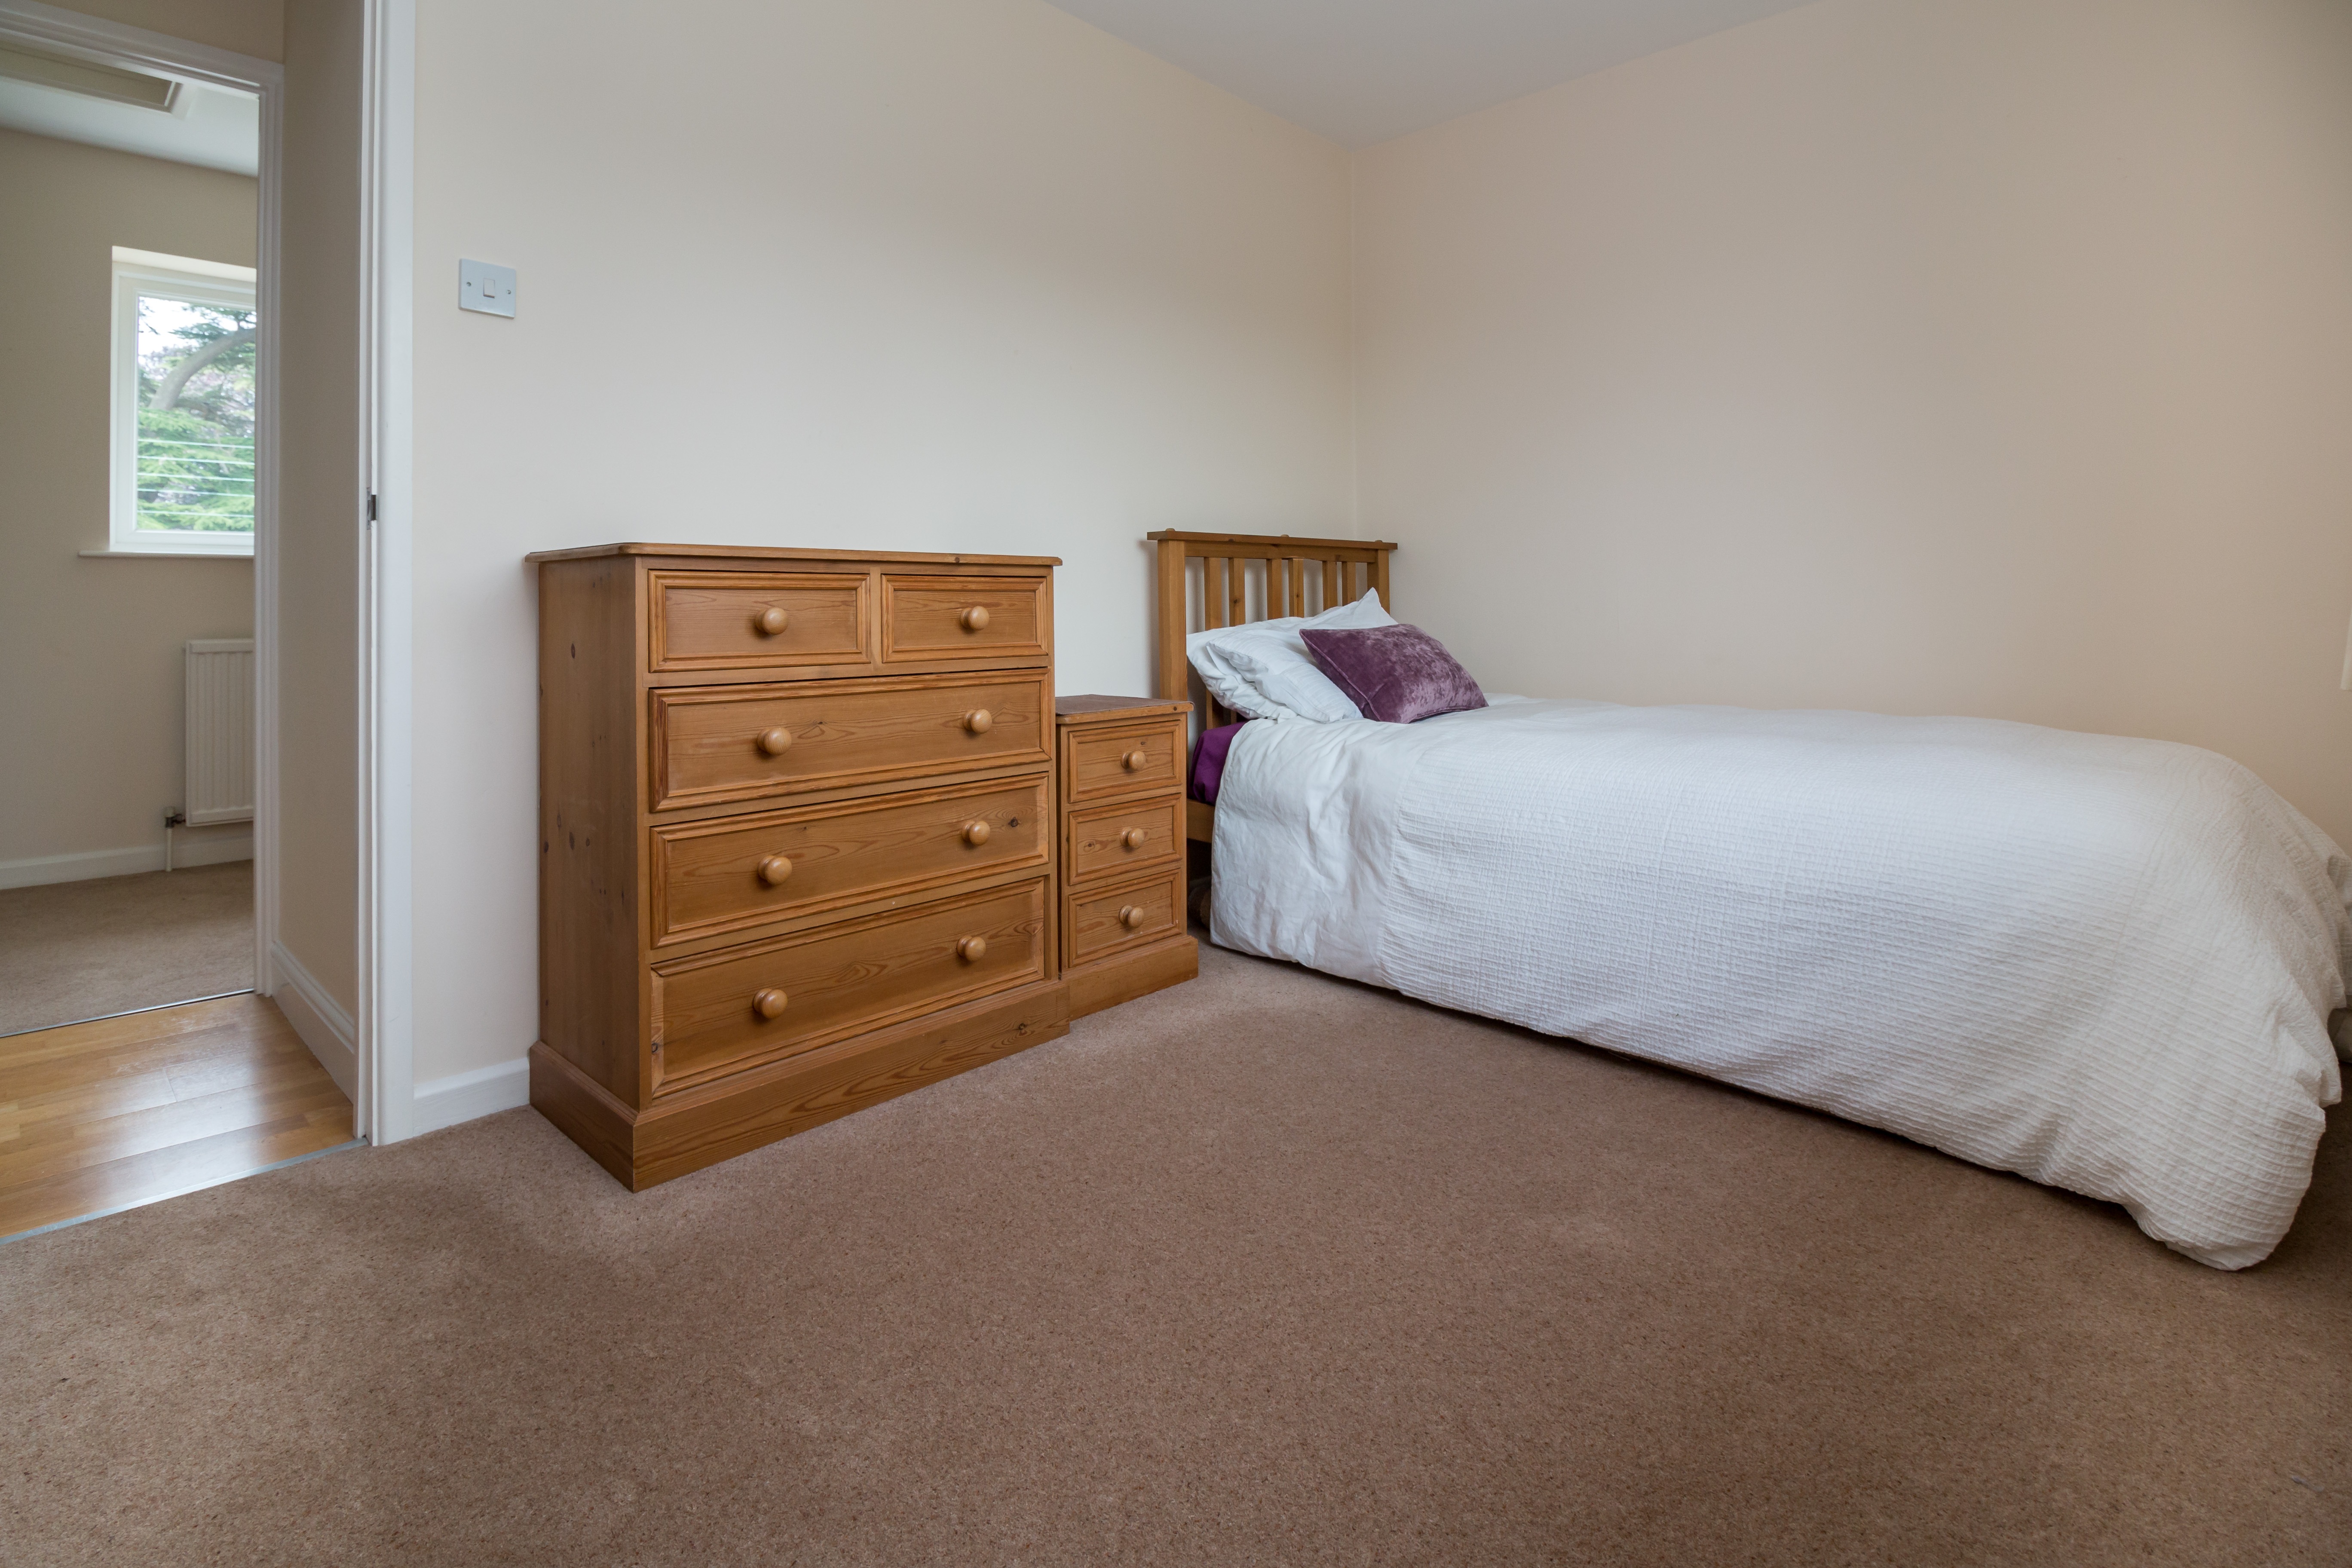
wood, house, floor, home, property, furniture, room, bedroom, drawer, product, hardwood, bed, real estate, chest of drawers, flooring, wood flooring, laminate flooring, wood stain, bed frame